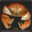
Label: cra